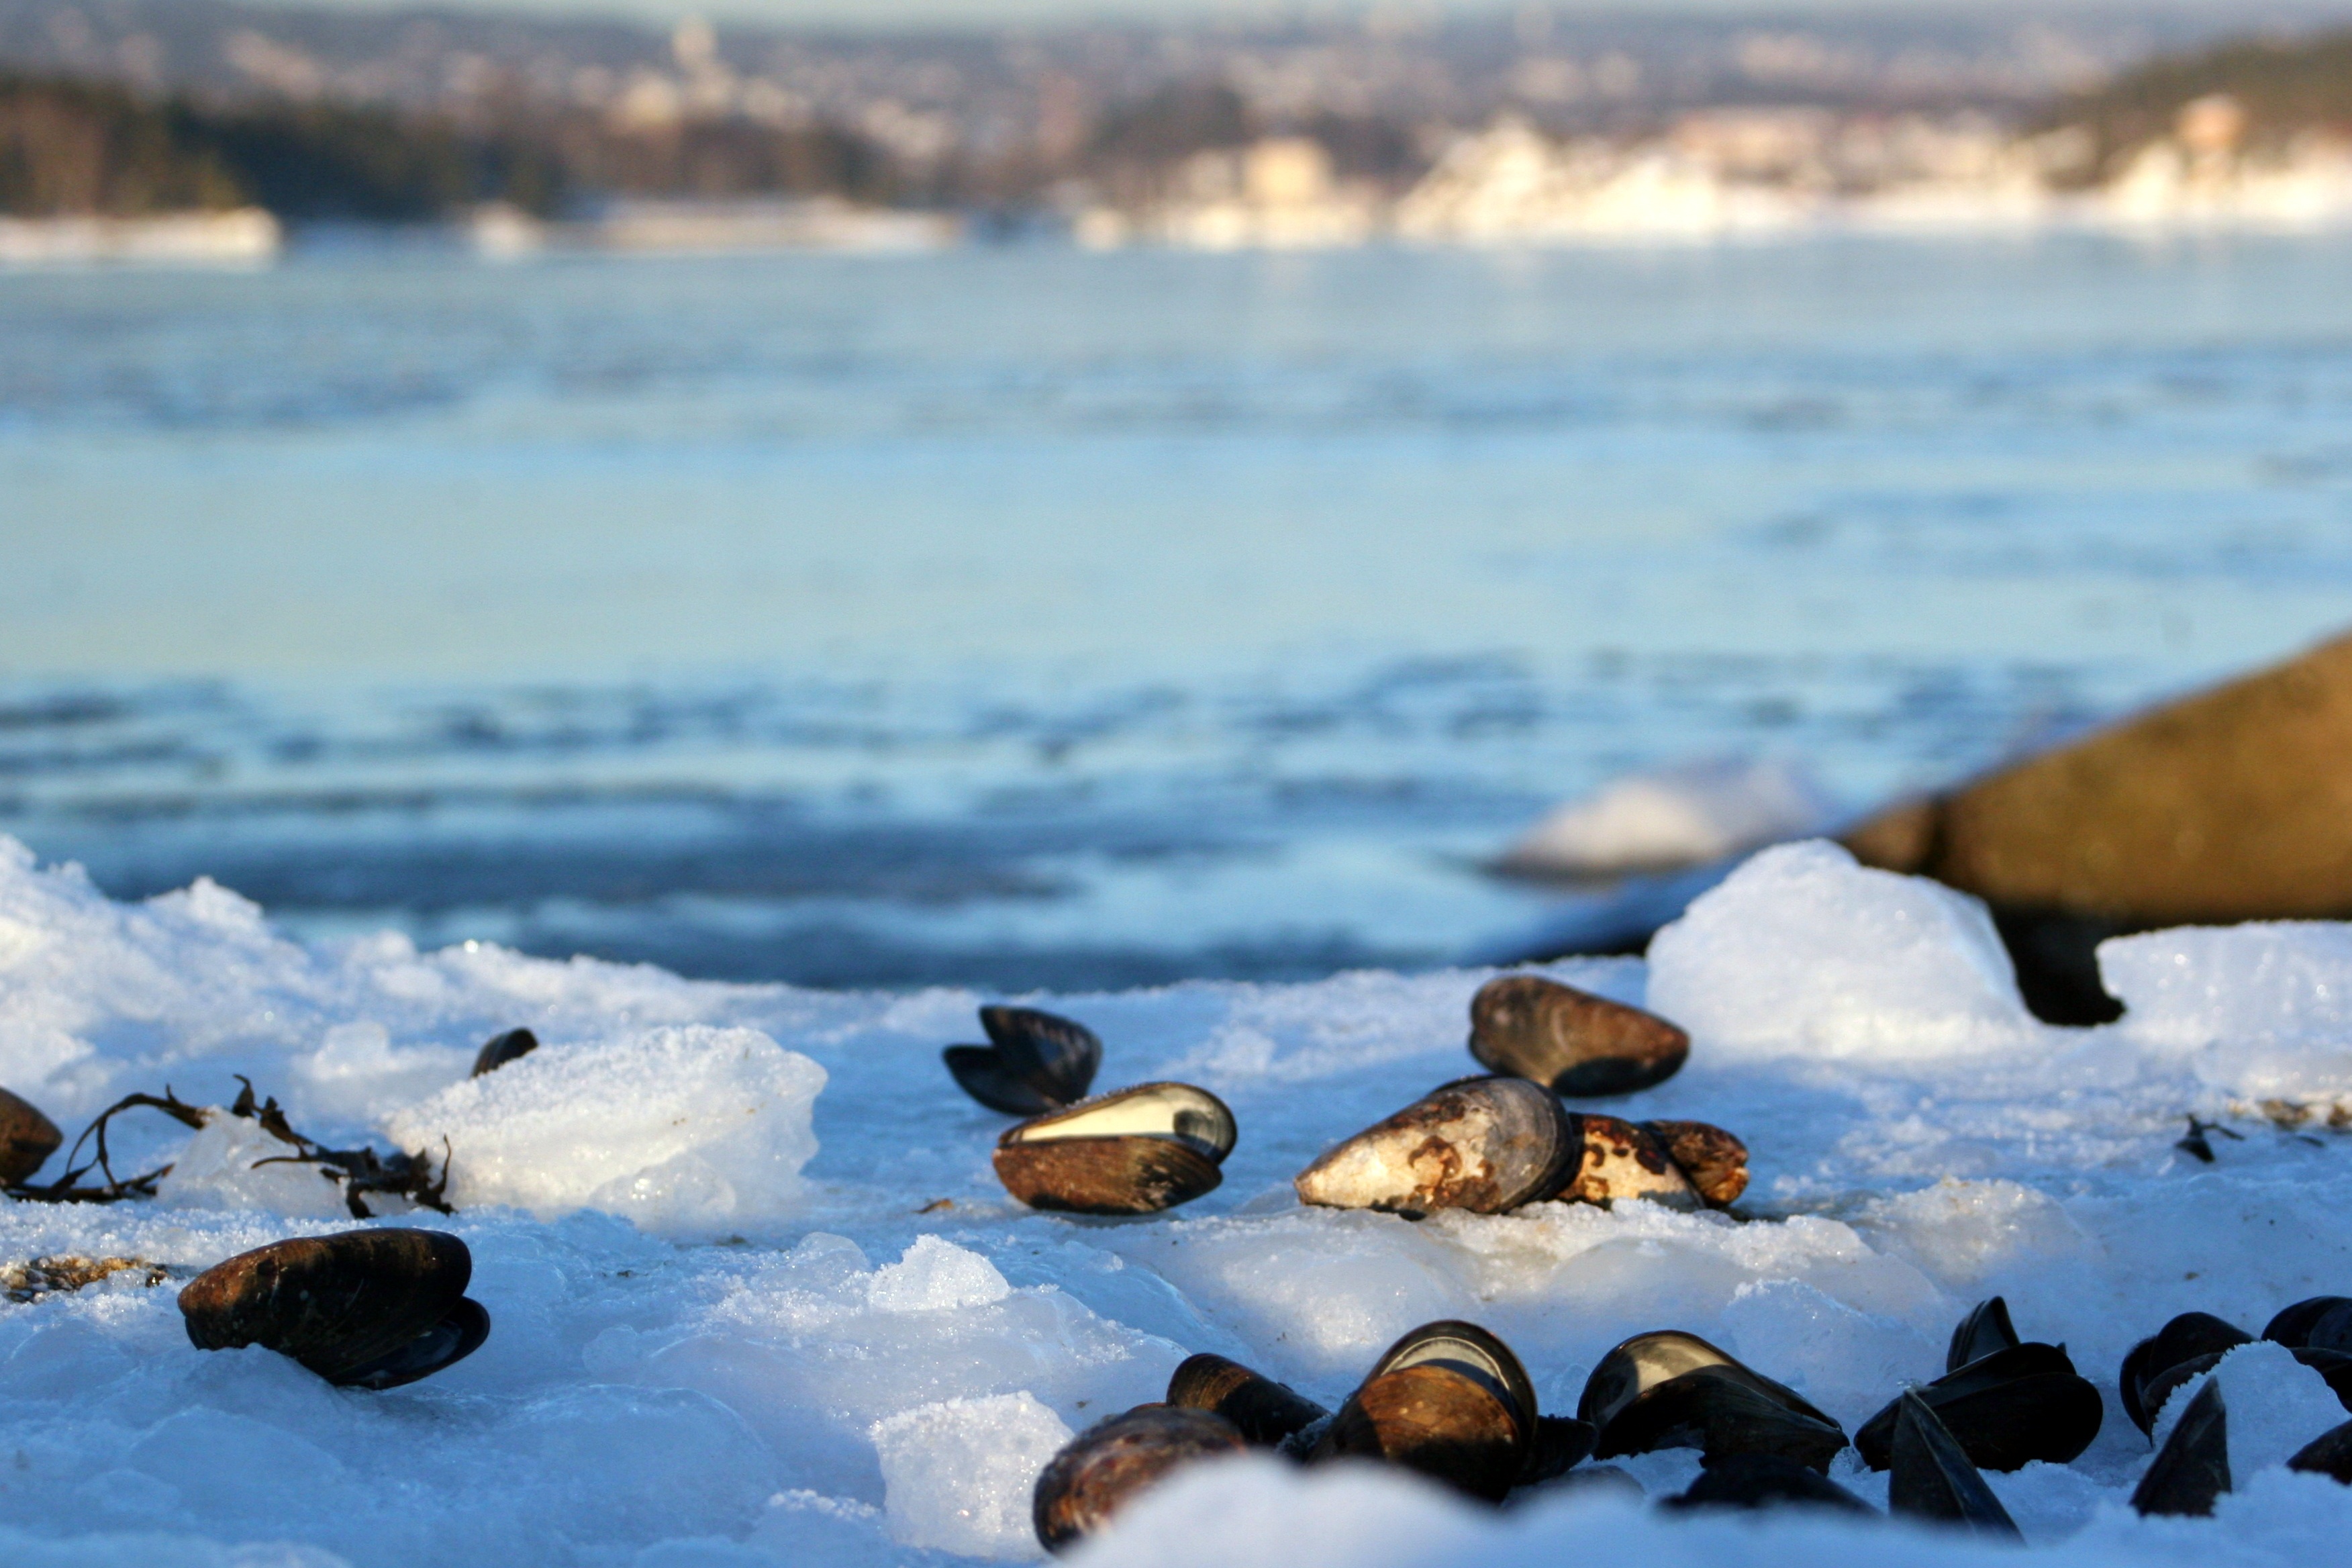
beach, landscape, sea, coast, water, nature, outdoor, rock, ocean, snow, cold, winter, light, sun, countryside, sunlight, morning, texture, shore, wave, view, frost, river, travel, coastline, environment, idyllic, europe, ice, pattern, reflection, tranquil, scenic, peaceful, natural, scenery, weather, calm, bay, frozen, blue, arctic, silence, season, shell, body of water, shells, north, icy, quiet, afternoon, weekend, norway, norwegian, scandinavia, nordic, oslo, winter background, ice background, ice texture